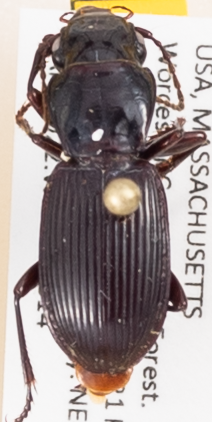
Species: Pterostichus rostratus
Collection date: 2018-08-14 04:00:00
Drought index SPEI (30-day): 2.09
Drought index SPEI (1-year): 1.16
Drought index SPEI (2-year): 0.82